Visible Music College

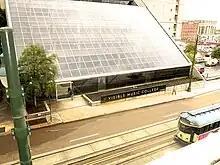
The New urban campus in Downtown Memphis

The school moved the campus into Downtown Memphis, Tennessee, in 2011 after receiving a 3 million-dollar matching grant. That same year, Visible School announced its official name change to Visible Music College and launched Madison Line Records.